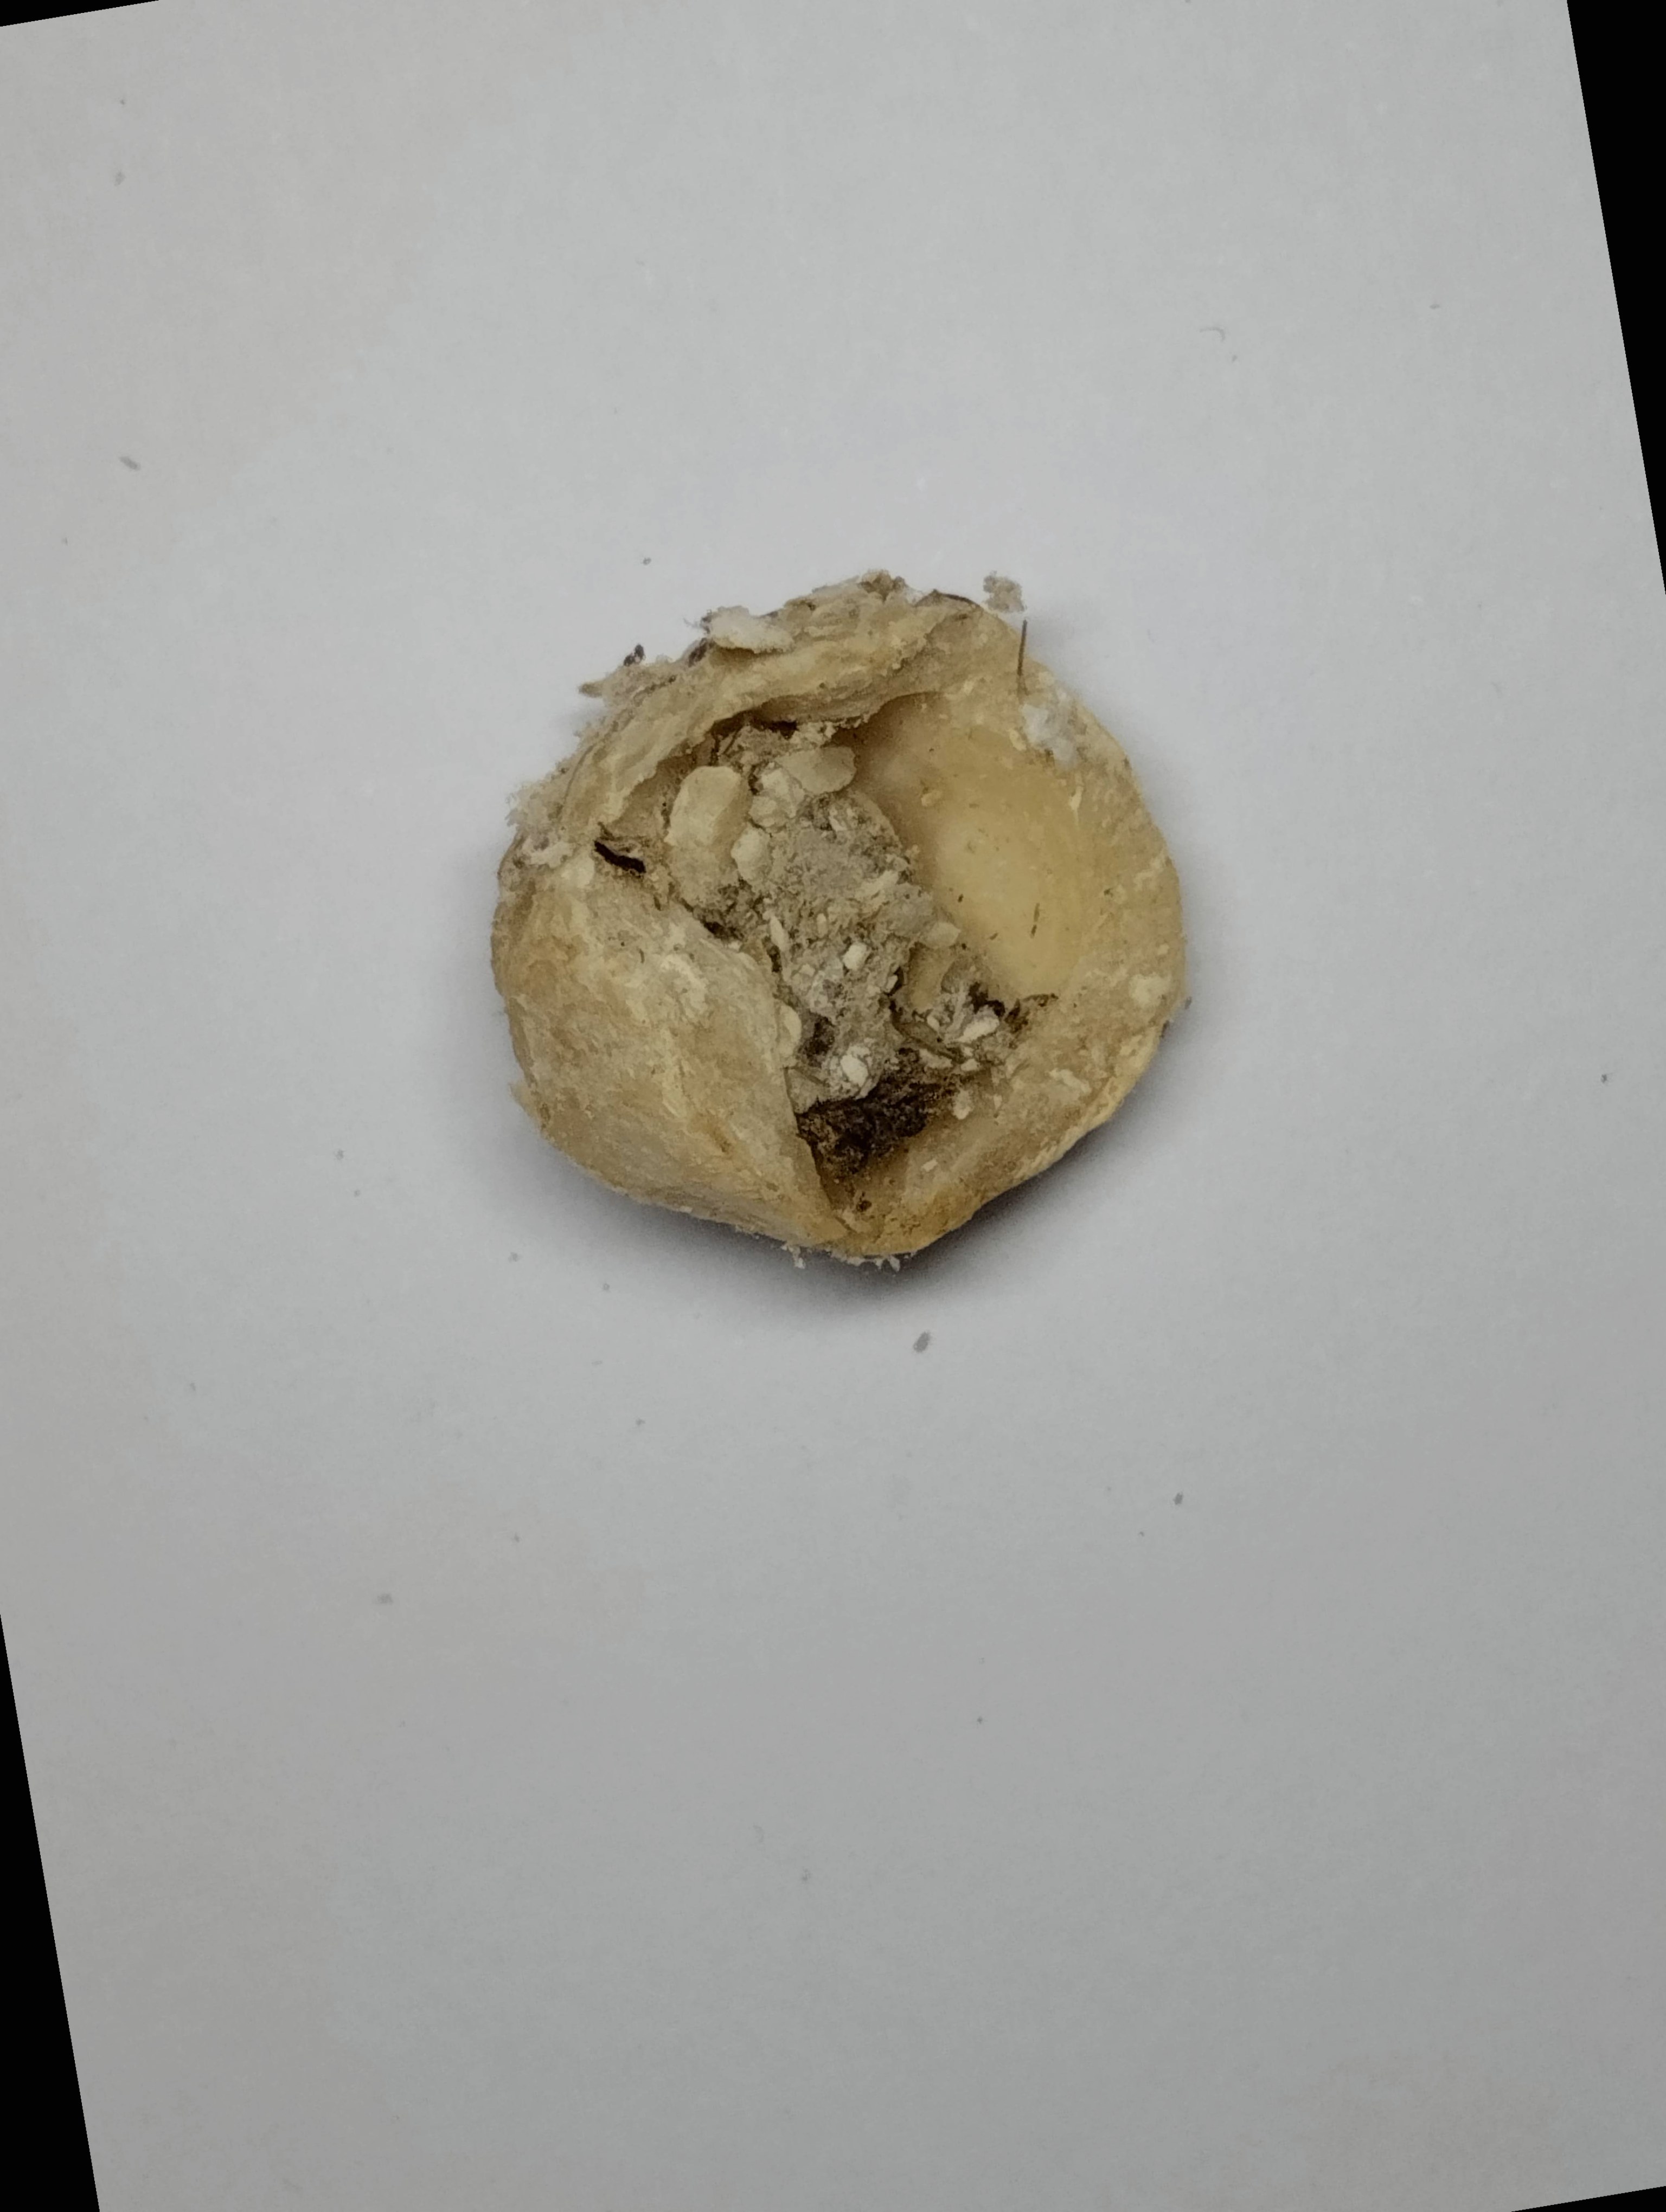
Label: rusak (damaged seed)